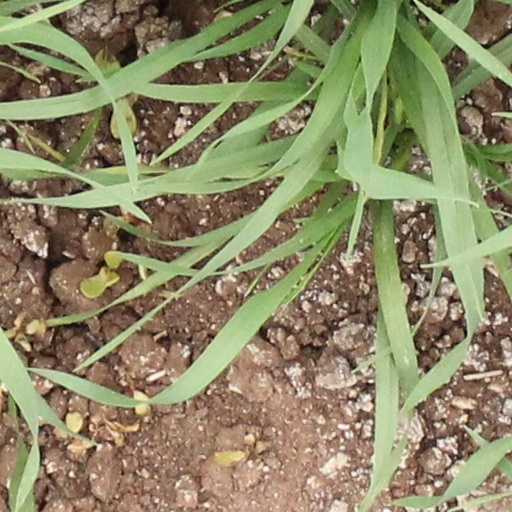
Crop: wheat